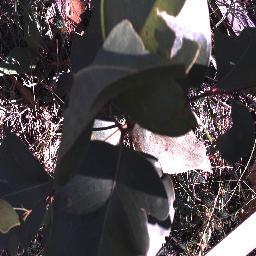
Label: negative